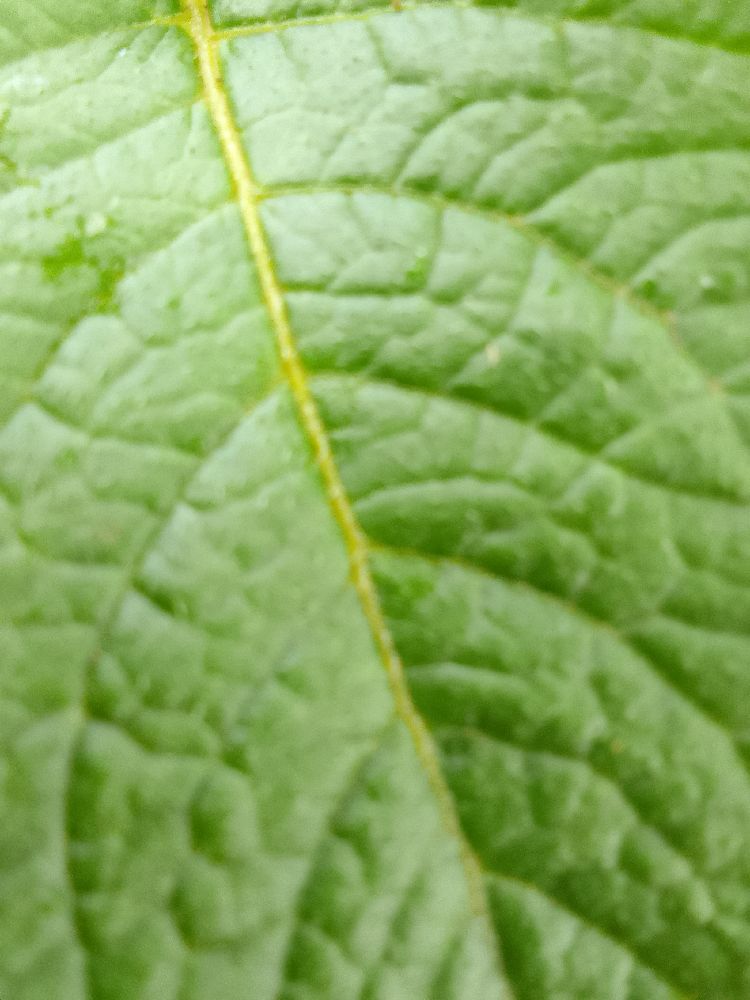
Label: Healthy